Mesopelagic zone

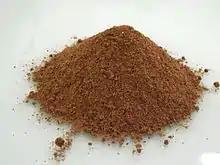
Fishmeal Powder

Marine debris, specifically in the plastic form, have been found in every ocean basin and have a wide range of impacts on the marine world.